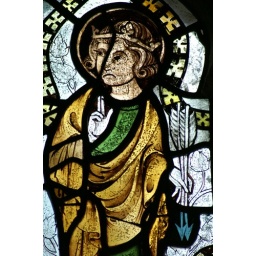
Figure of St Edmund king and martyr, 14th century stained glass in the north wall of the chancel.